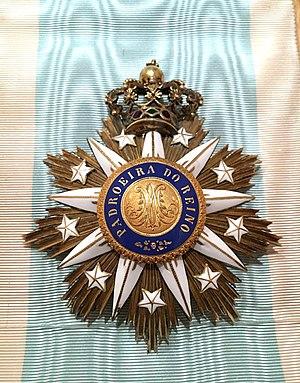
L'ordre de l'Immaculée Conception de Vila Viçosa est un ordre dynastique portugais. Attaché à la maison de Bragance, il est toujours concédé par le prétendant à la couronne.